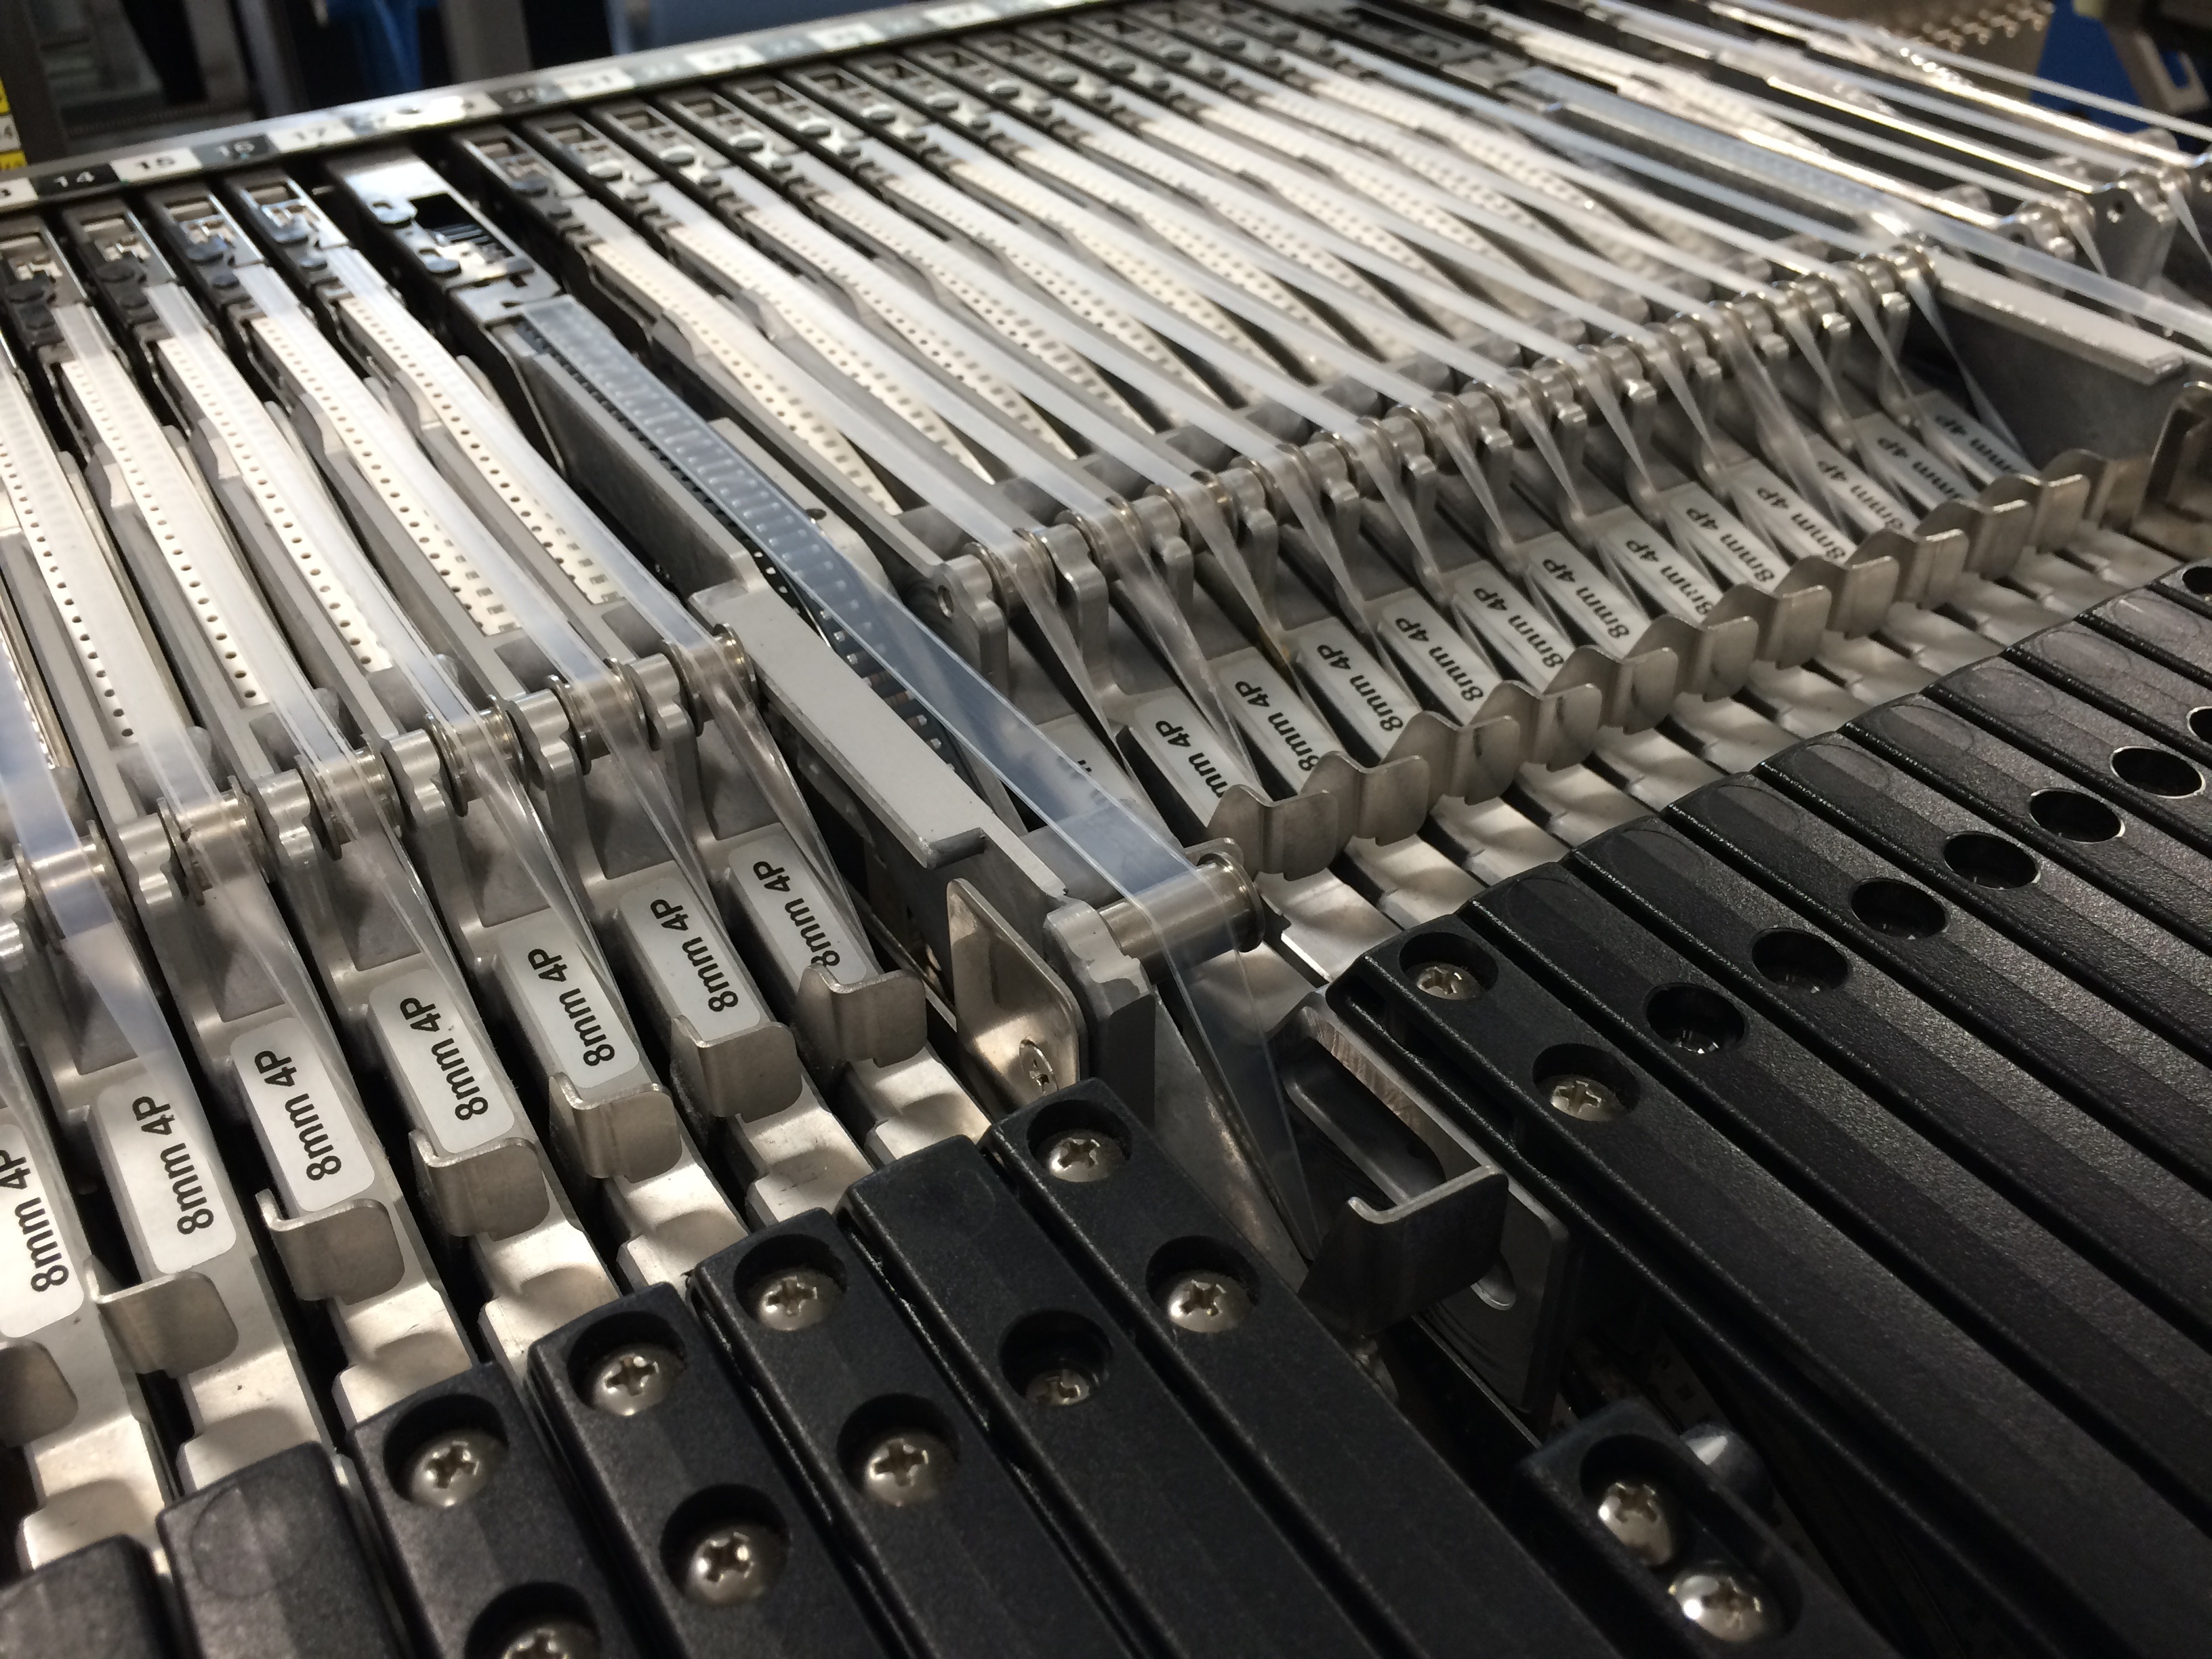
feeder, feeder bank, industrial machine, vibraphone